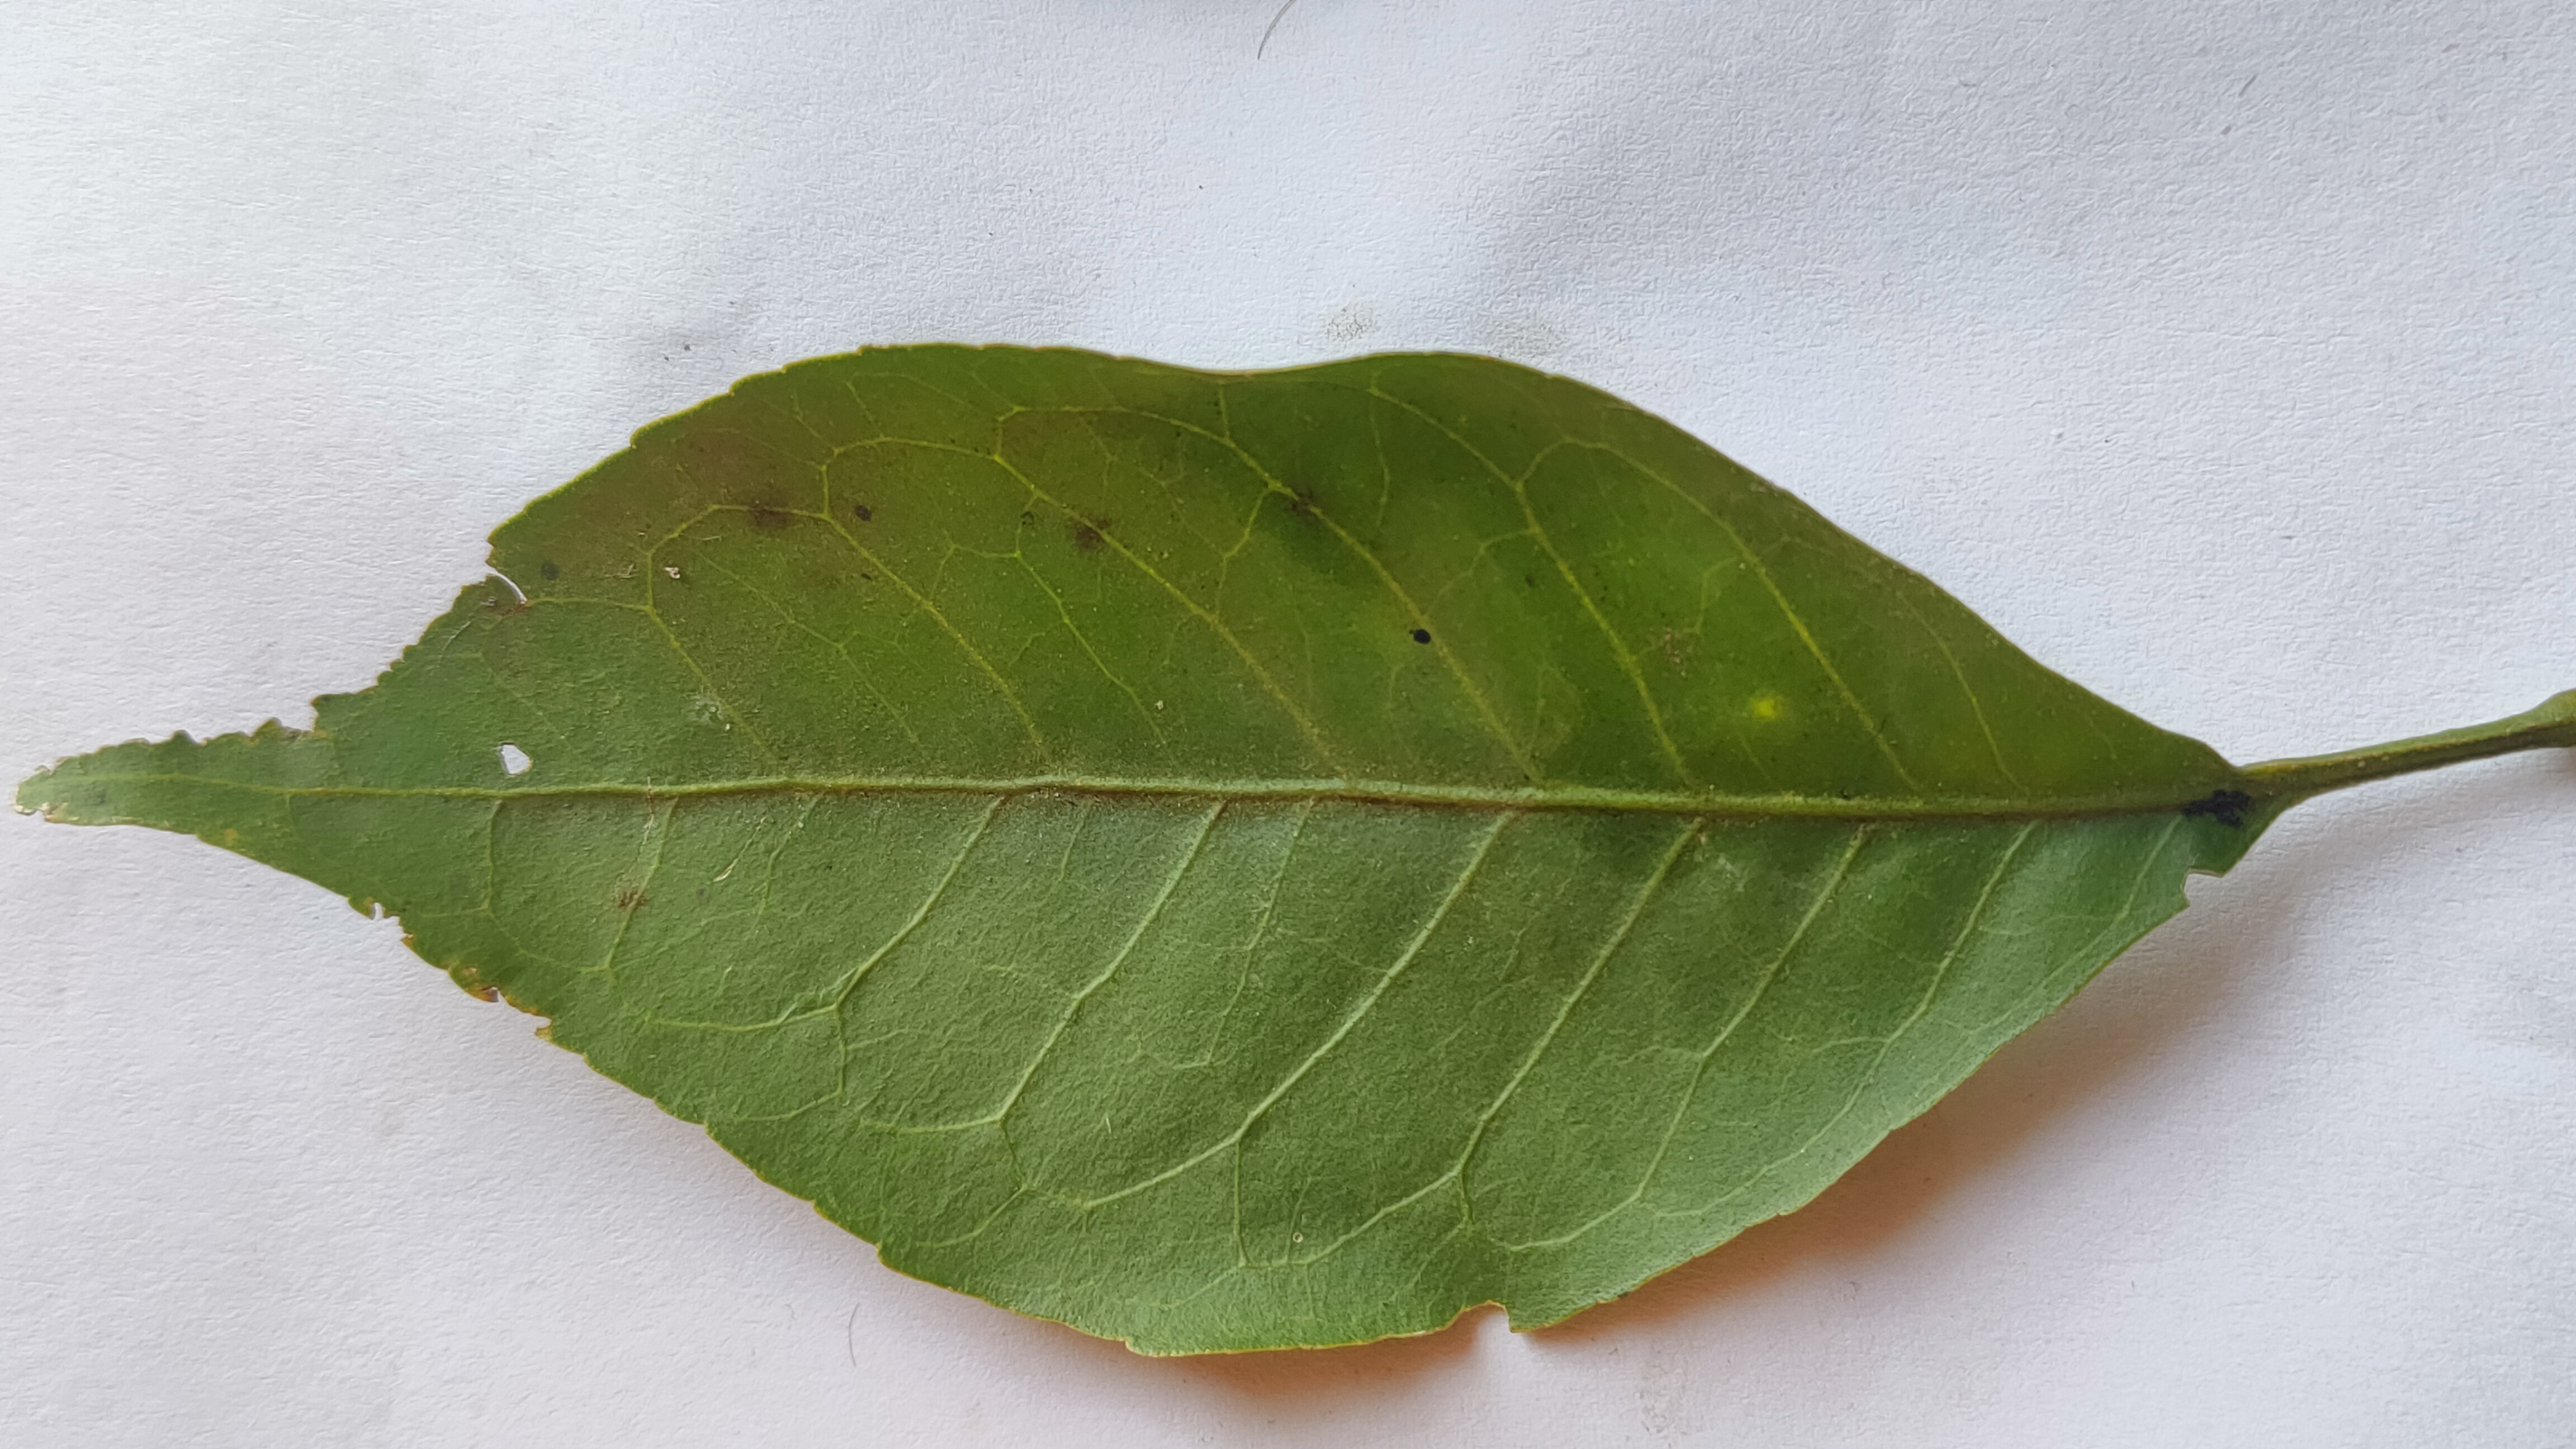
Leaf variety: Aegle marmelos